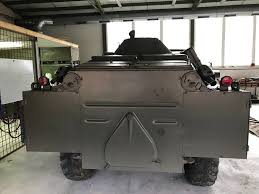
Label: BTR